Champaign Park District

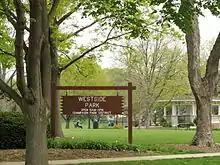
West Side Park

The West Side Park is located in downtown Champaign, blocks away from the busy streets and within full view of City Hall. Originally zoned for the city square and future county courthouse (which was later sited in Urbana), it became in 1859 the first park in the system. Known as the commons when it was first created, it was in 1861 designated as a public cow pasture where any citizen might graze their cow for a fee of $0.35 per month.